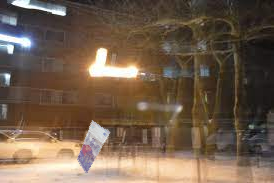
Denominación: 100